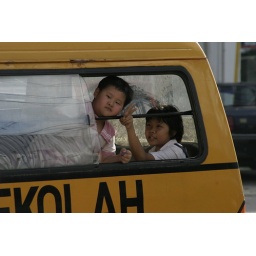
School children coming home from school in a minibus in Kota Bharu on the North East coast of Malaysia.